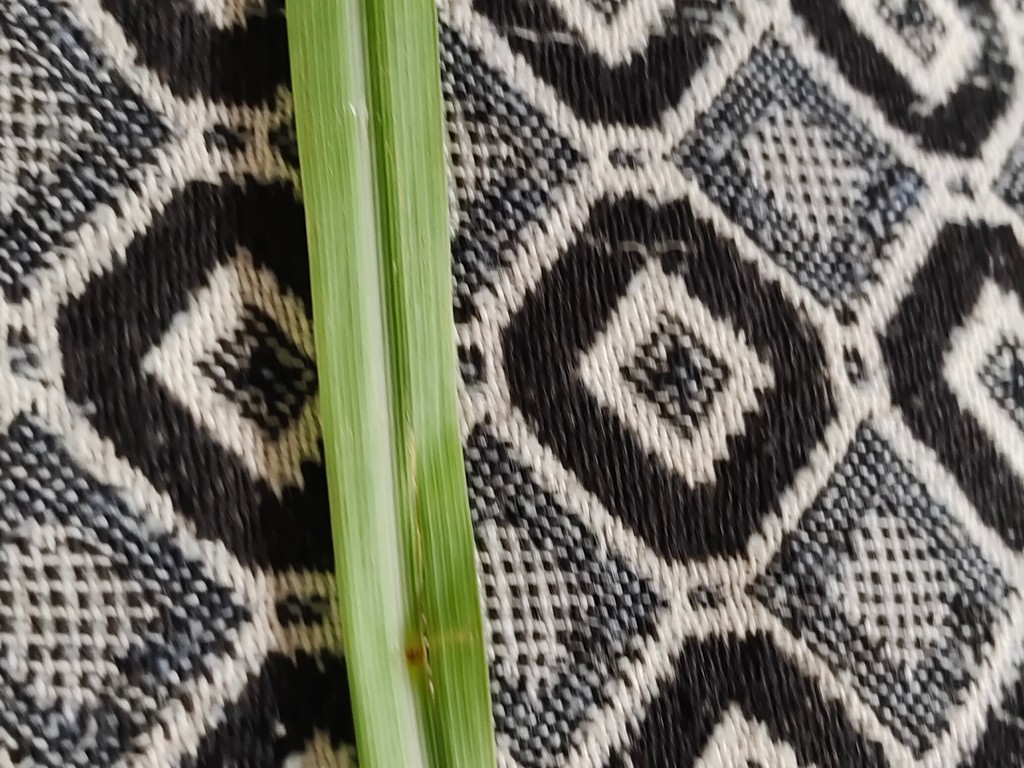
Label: Unhealthy